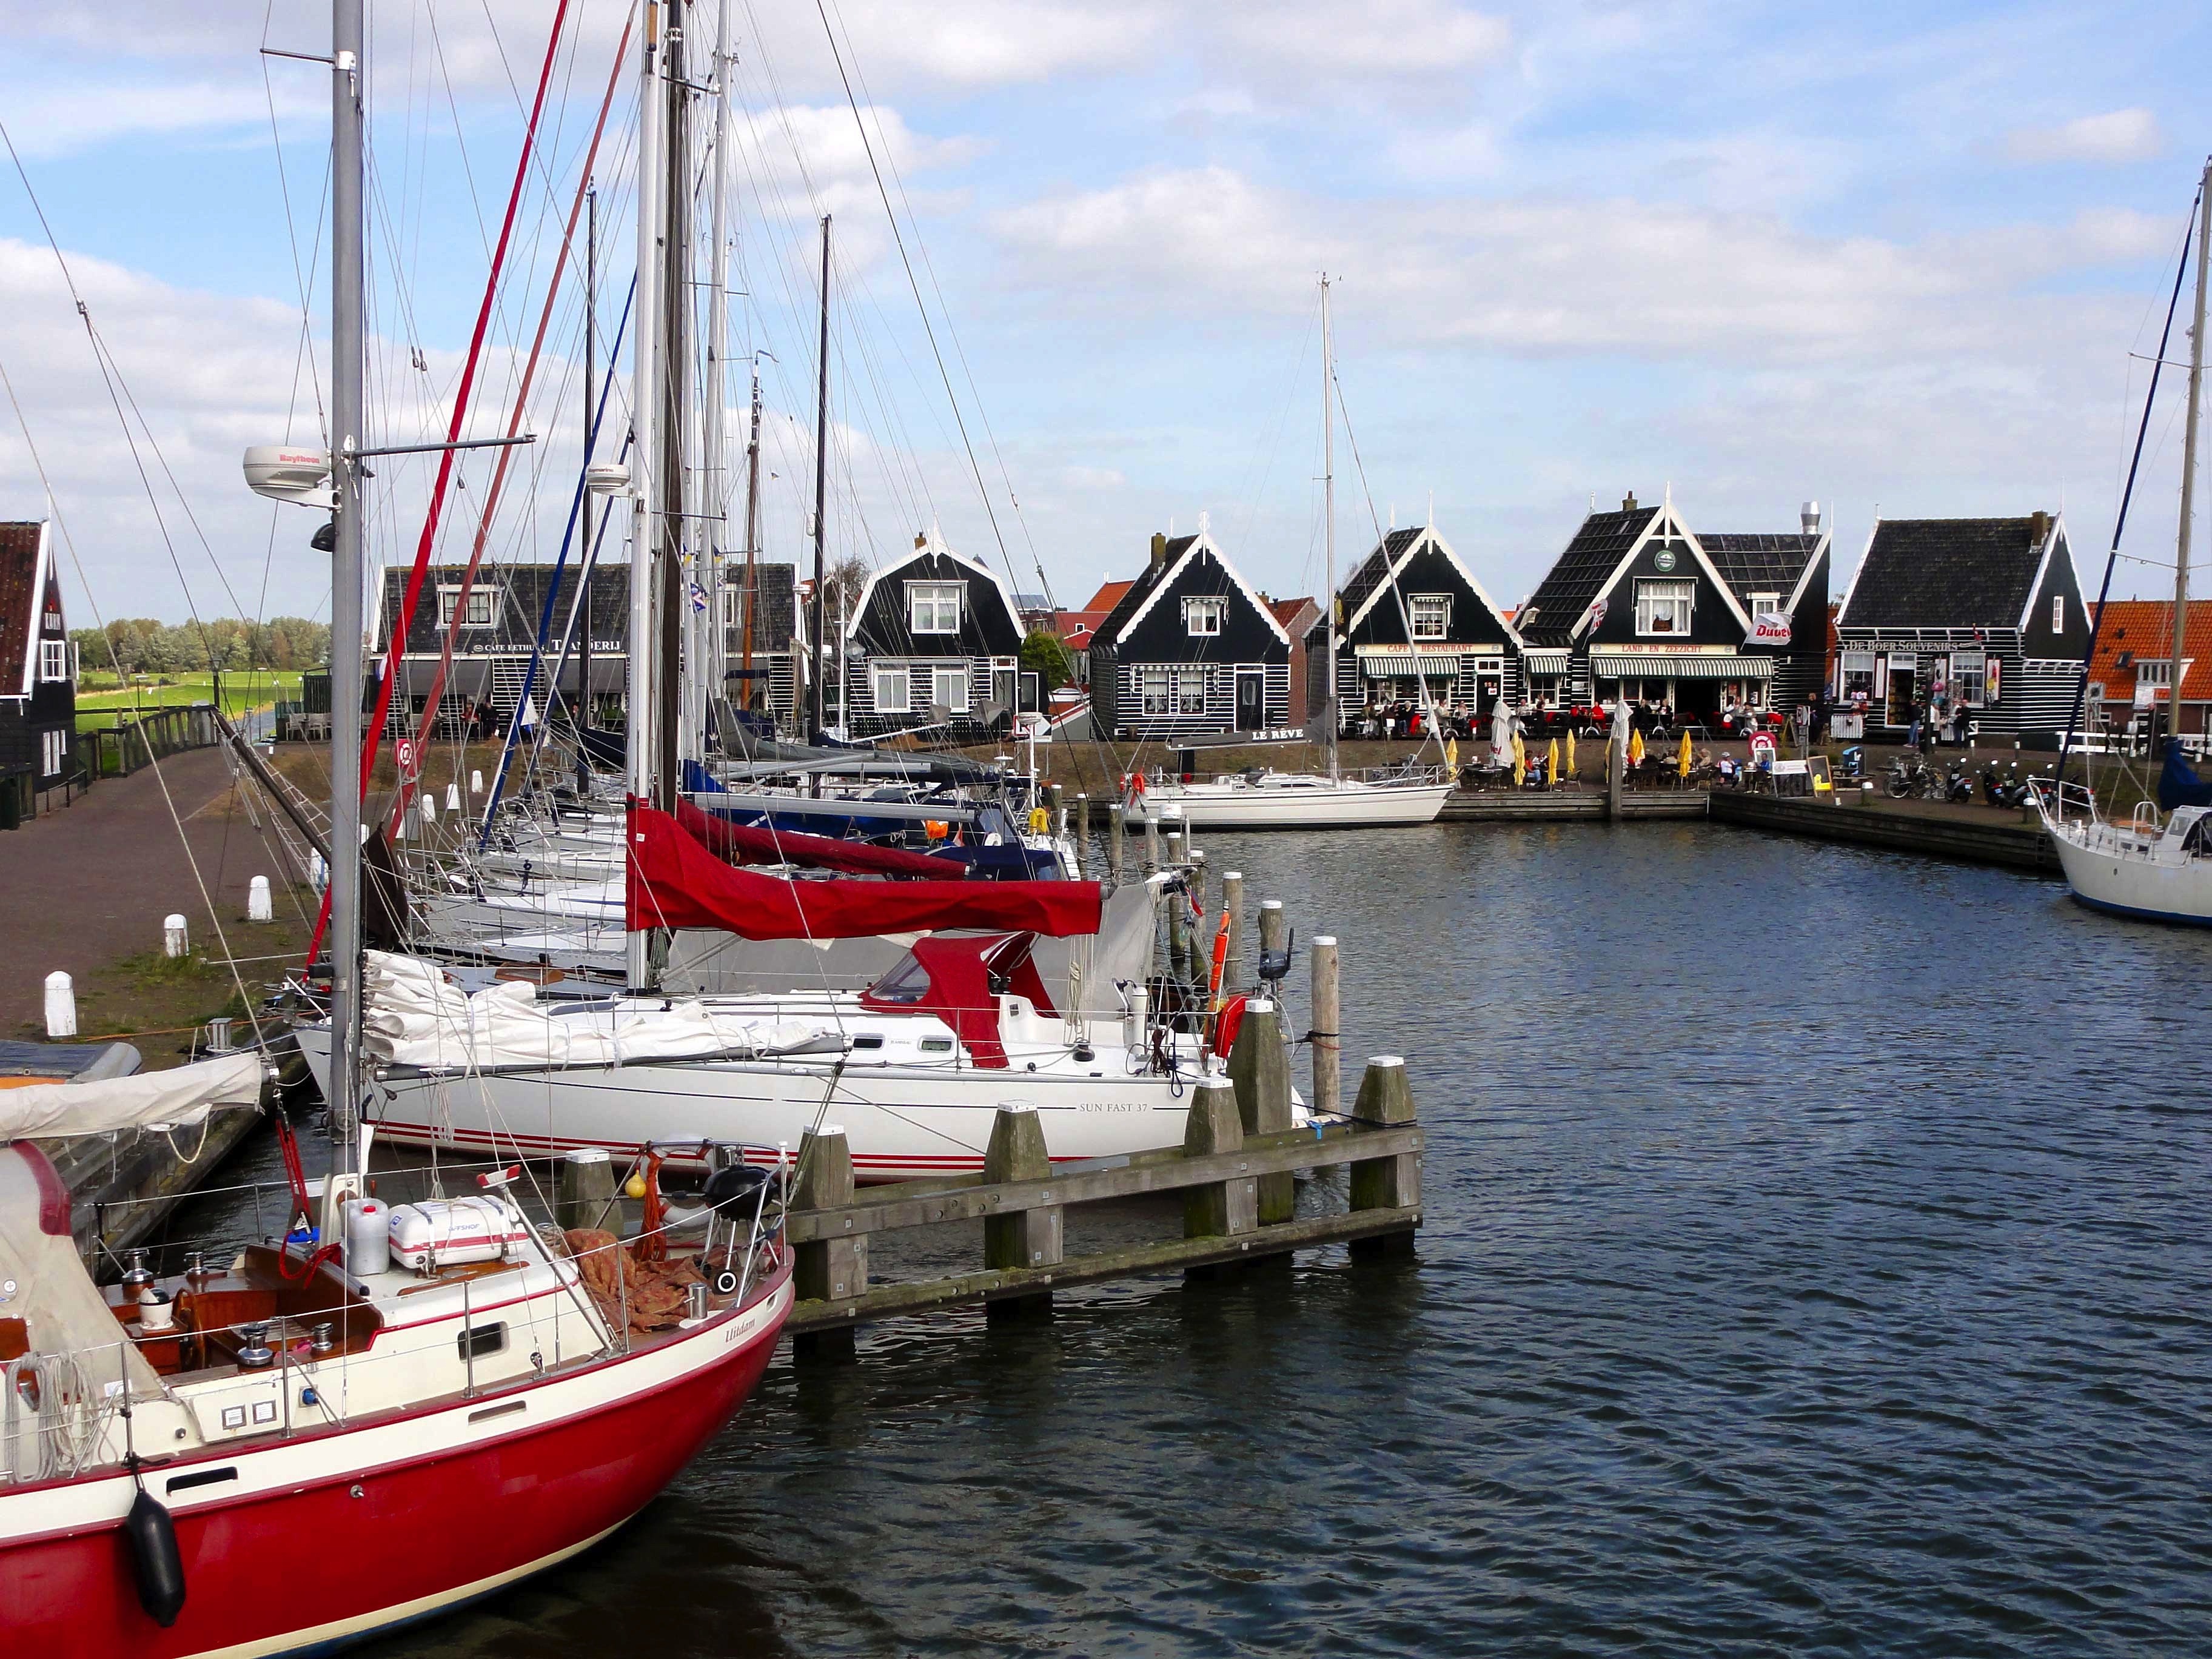
sea, water, dock, sky, boat, pier, village, vehicle, mast, sailing, bay, harbor, marina, port, sailboat, waterway, outside, clouds, buildings, boating, boats, ships, portugal, watercraft, fishing vessel